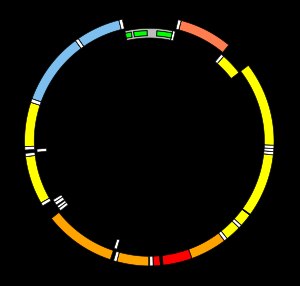
Menneskets genetiske variation
Menneskets mitokondrielle DNA.
Menneskets genetiske variation er de genetiske forskelle i og imellem befolkninger. Der kan være flere varianter af ethvert gen i menneskebefolkninger hvilket fører til polymorfisme. Mange gener er ikke polymorfiske, hvilket betyder at kun en enkelt allel er tilstede i befolkningen: Genet siges så at være fast. I gennemsnit deler mennesker 99,5 % DNA-sekvenser.